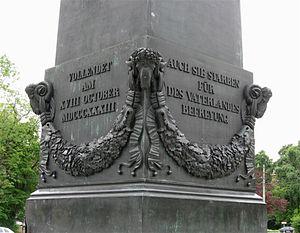
L'Obélisque de Karolinenplatz est un monument historique de Munich, en Bavière, situé dans le quartier de Maxvorstadt. En raison de son emplacement à l'intersection de trois rues, il est visible de loin. Il a été construit comme un mémorial pour les soldats de Armée bavaroise tombés pendant la Campagne de Russie de Napoléon.